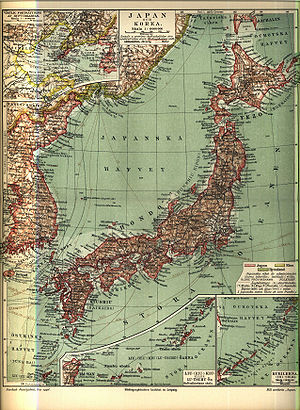
Japans historie / Japan som stormagt / Kampen med Rusland
Kort over Japan med besiddelser ved indgangen til 1900-tallet (kilde: Nordisk familjebok)
Japans historie falder i forskellige afsnit kendetegnede ved modsætningerne mellem udefra kommende indflydelse og egen indre udvikling.